Clara, County Kilkenny

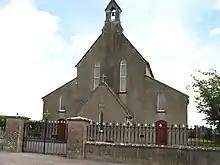
St. Colman's church-Clara

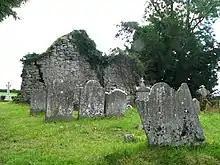
Old ChurchClara ruins

Saint Colman's church is situated at the centre of the parishes and Saint Colman is considered the patron saint of Clara. St.Colman's church is actually located just within Rathgarvan townland and not the neighbouring townland of Churchclara, wherein lie the remains of the old church of Clara. St. Colman is a common saint's name in Ireland. The Martyrology of Donegal lists ninety six saints of this name and the Book of Leinster records two hundred and nine. In addition there seems to be some confusion in ancient texts between Colman (Colmanus in Latin) and Columbanus.